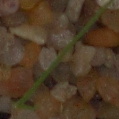
Label: loose_silkybent